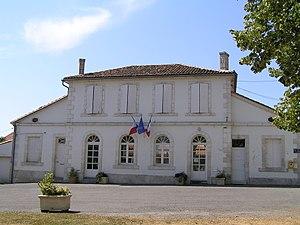
mairie de Saint-Amant-de-Nouère
Saint-Amant-de-Nouère est une commune du Sud-Ouest de la France, située dans le département de la Charente, en région Nouvelle-Aquitaine.